Atakor volcanic field

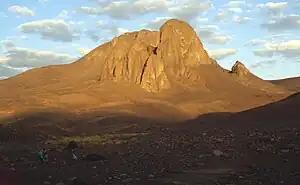
Tahat in the Atakor

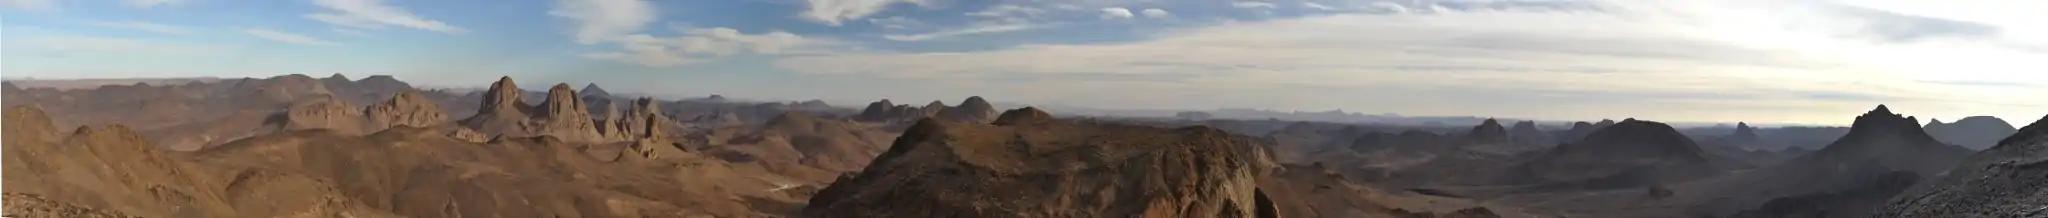

There are about 450 recent volcanic centres, of which about 400 are lava domes and 50 small stratovolcanoes, the latter of which include many recent cones which are accompanied by lava flows whose length reaches . Among the older volcanoes of Atakor are the peaks Assekrem and Tahat, the latter of which is the highest summit in the Hoggar. Some of these volcanoes have craters, including double craters, and others are eroded to the point that only volcanic necks remain, while lava domes include shapes from steep pillars to short stubby lava flows and are responsible for much of the field's scenery. Some of these lava domes and necks penetrated older basaltic layers. Among the stratovolcanoes is the Oued Temorte cone, which is high, wide and has erupted an over long lava flow. It has also erupted volcanic ash, lapilli and slag.